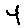
Label: 4